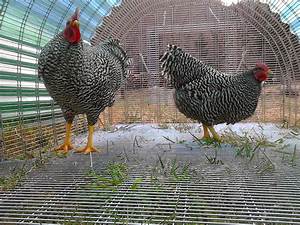
Label: chicken